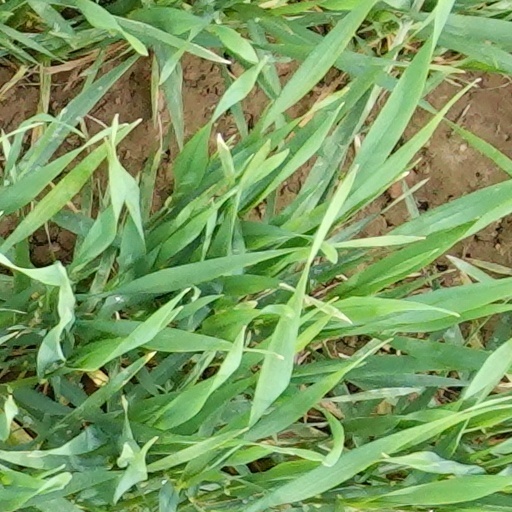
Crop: wheat